Greenland Dock

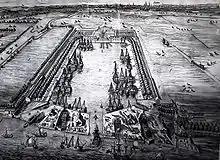
View of the Howland Great Wet Dock in 1717 looking west across the Rotherhithe peninsula

The dock was originally laid out between 1695 and 1699 on land owned by the aristocratic Russell family of the 1st Duke of Bedford. The Russells had been given a portion of land in lower Rotherhithe by a wealthy Streatham landowner, John Howland, as part of a wedding dowry for his daughter Elizabeth, granddaughter of Sir Josiah Child – the dictatorial chairman of the East India Company, who married Wriothesley Russell, the Marquis of Tavistock. They immediately set about "improving" the rural property, obtaining parliamentary permission in 1695 to construct a rectangular dock with an area of about , capable of accommodating around 120 ships. It was named Howland Great Wet Dock in honour of John Howland. Designed by local shipwright, John Wells, the dock was intended to refit .